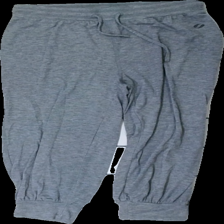
View: front
Type: Trousers
Category: Children
Brand: Soc (Stadium)
Colors: Grey
Material: 53% polyester, 47% cotton
Cut: Regular, Loose
Size: 158
Season: All
Price range: <50
Recommended usage: Export
Description: Grey sweatpants for children